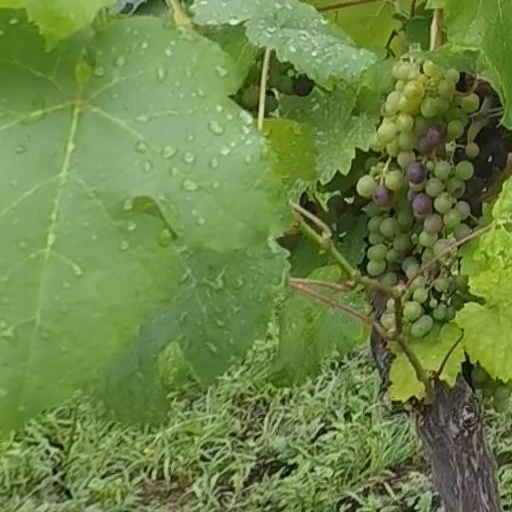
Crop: grape